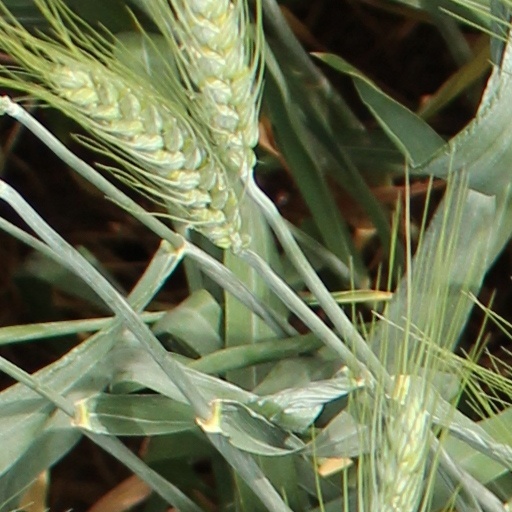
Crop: wheat